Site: brandenburg
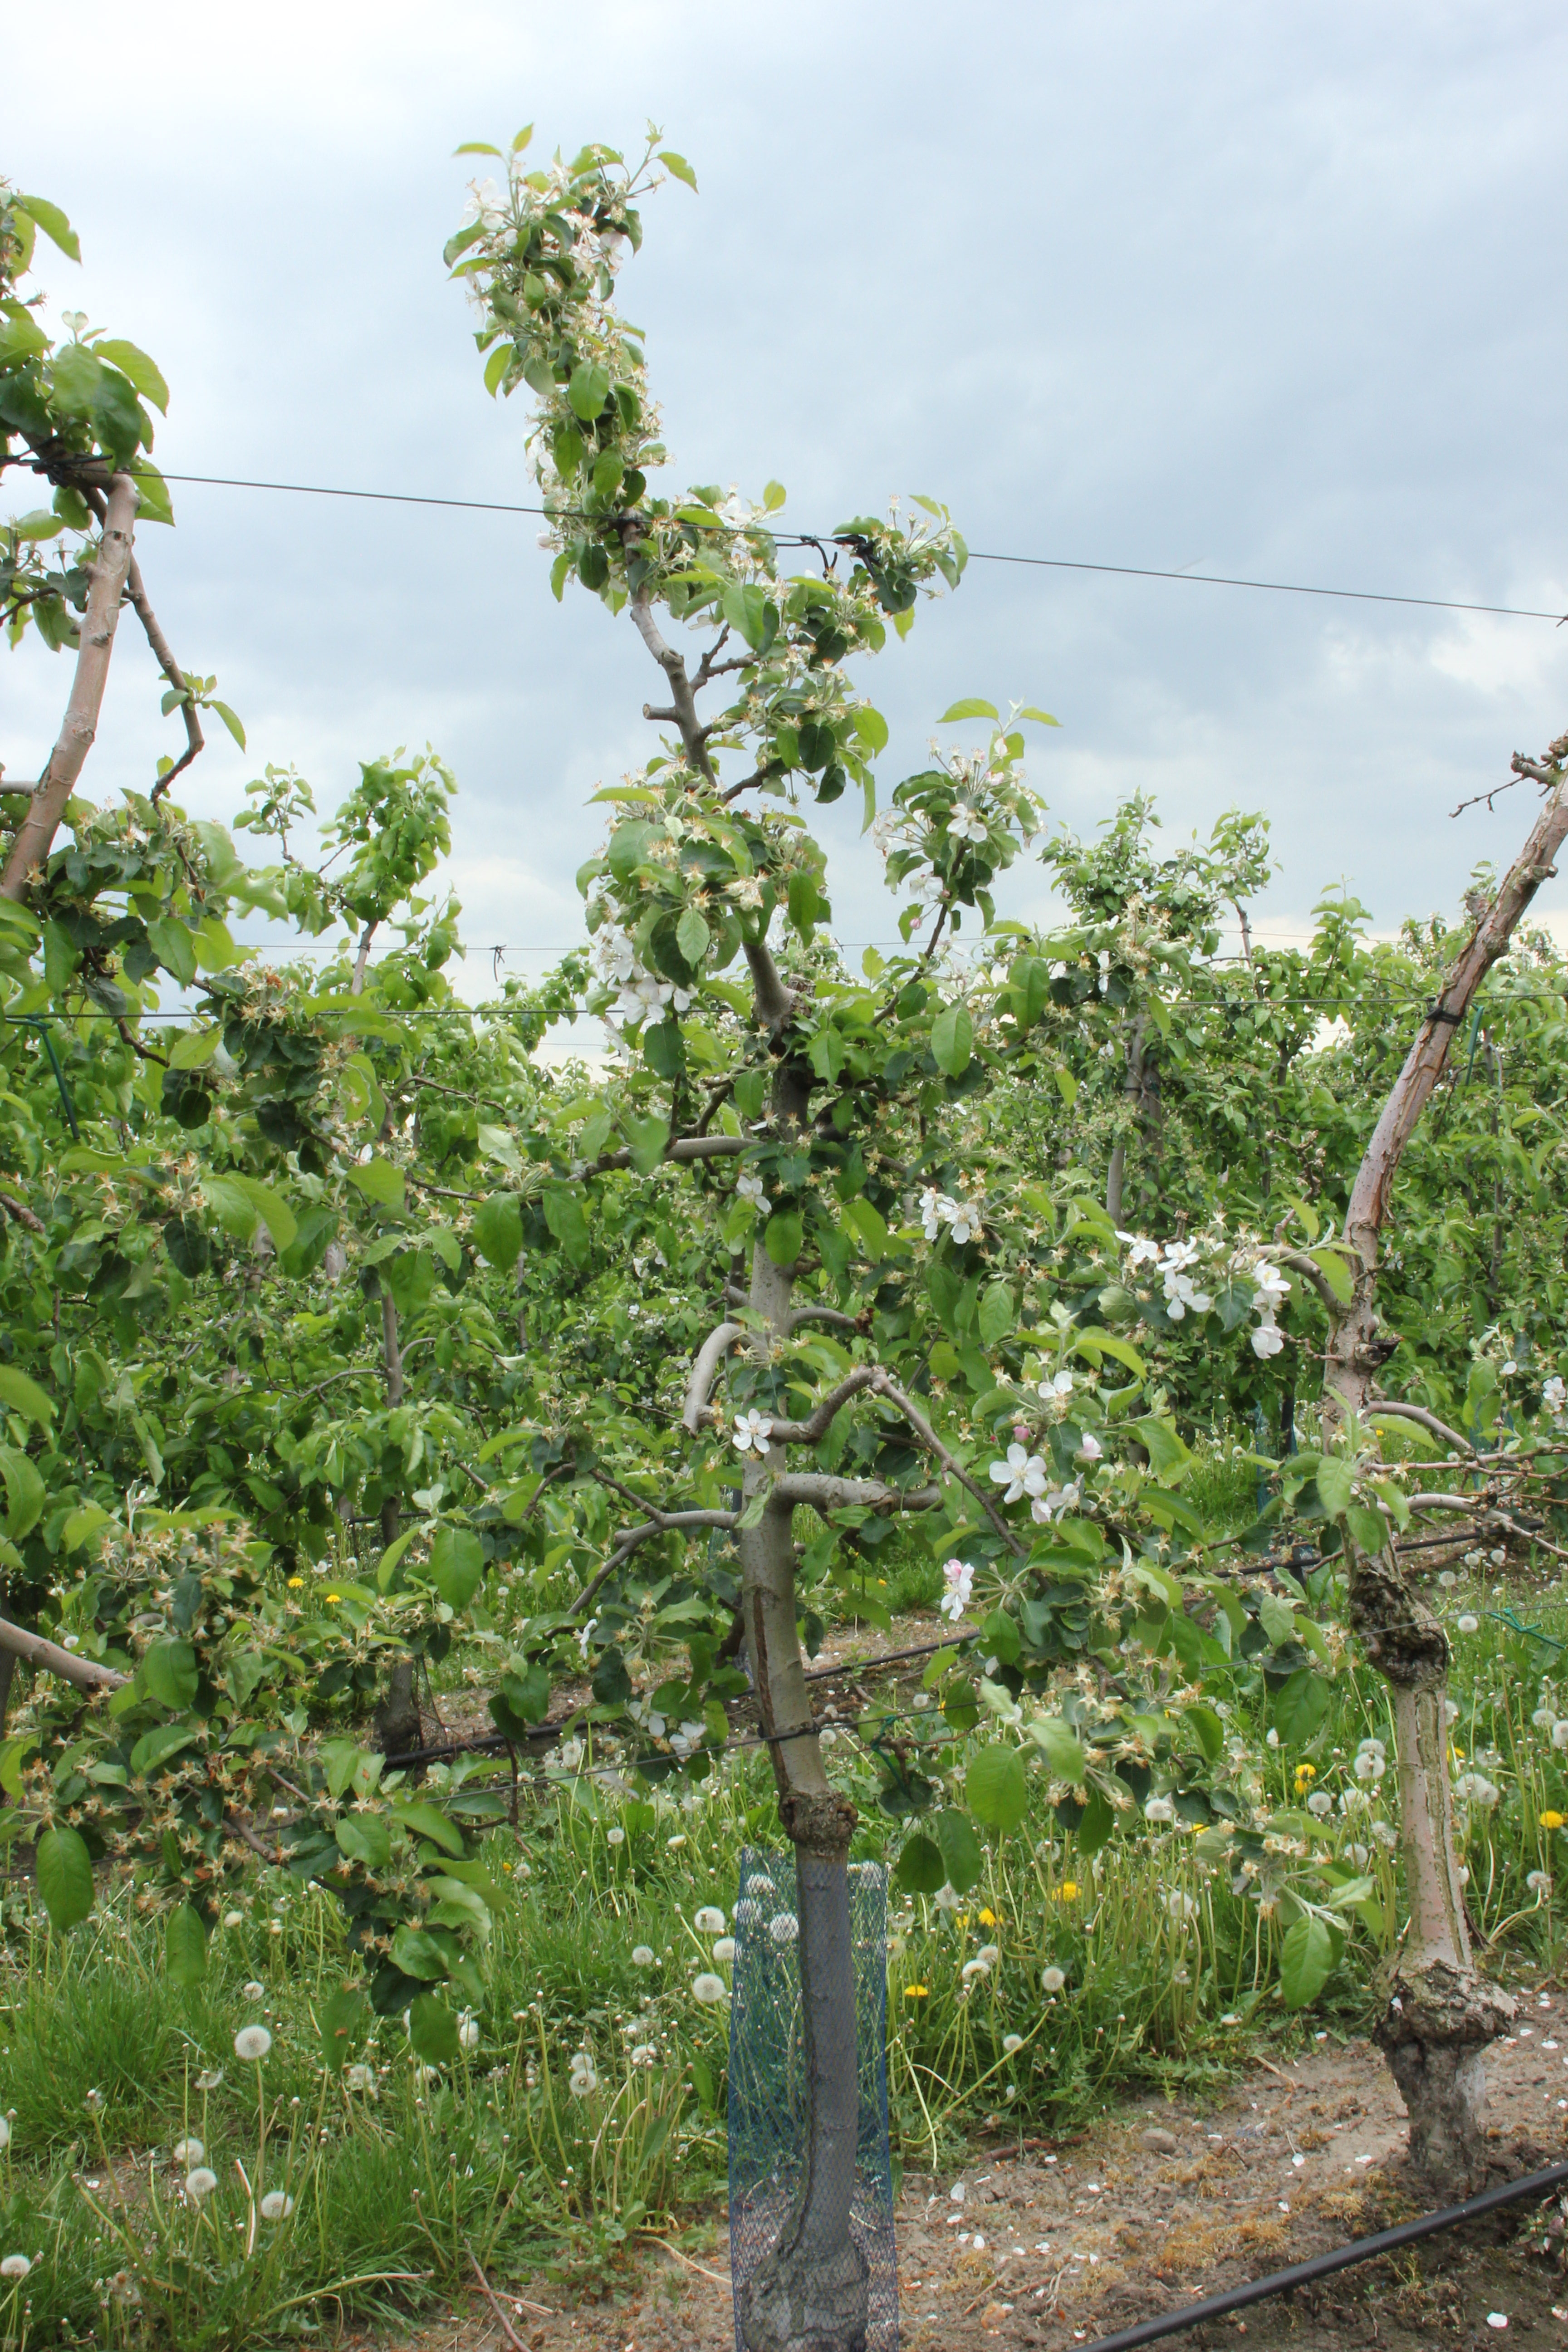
Growth stage (BBCH 67): Flowering